George W. Smith House (Oak Park, Illinois)

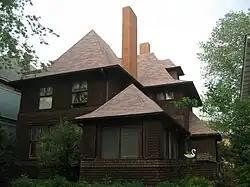

The George W. Smith House is a residence at 404 Home Avenue in Oak Park, a suburb of Chicago, Illinois, United States, designed by American architect Frank Lloyd Wright in 1895. It was constructed in 1898 and occupied by a Marshall Field & Company salesman. The design elements were employed a decade later when Wright designed the Unity Temple in Oak Park. The house is listed as a contributing property to the Ridgeland-Oak Park Historic District which joined the National Register of Historic Places in December 1983.